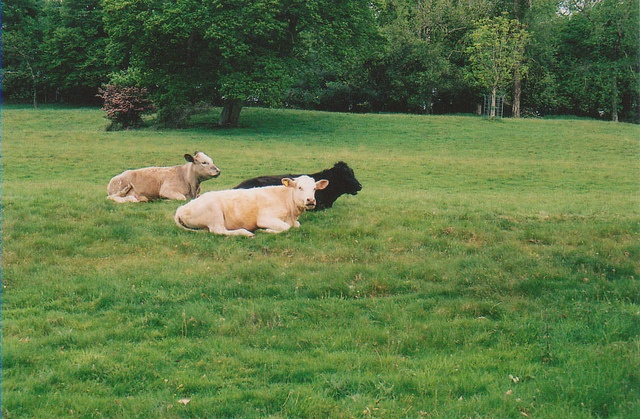
Two brown and one black cow sitting in the middle of a green grass pasture.
three cows laying near one another in a field with trees in the background
Three cows all next to each other in a grassy field
Three cows that are sitting on some grass.
There are cows sitting on a field of grass.